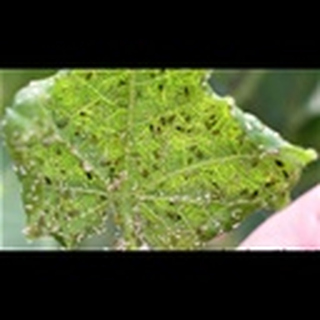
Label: cotton_aphids